Samuel G. Love

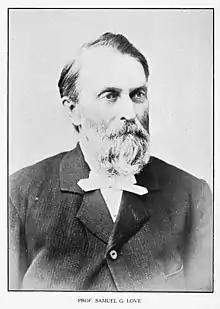

Samuel Gurley Love (30 May 1821-12 November 1893) was an American teacher and educationist. He taught at public schools in Buffalo, Randolph and Jamestown where he was the first principal and superintendent. He was an advocate of all-round education. An elementary school is now named after him.